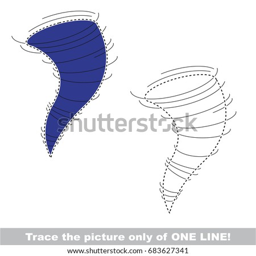
disaster type to be traced only of line , the tracing educational game to preschool kids with easy game level , the colorful and colorless version .